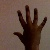
The image shows a hand gesture representing the number 5 in Indian Sign Language.